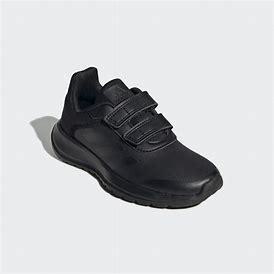
Brand: Adidas
Model: Tensaur Run